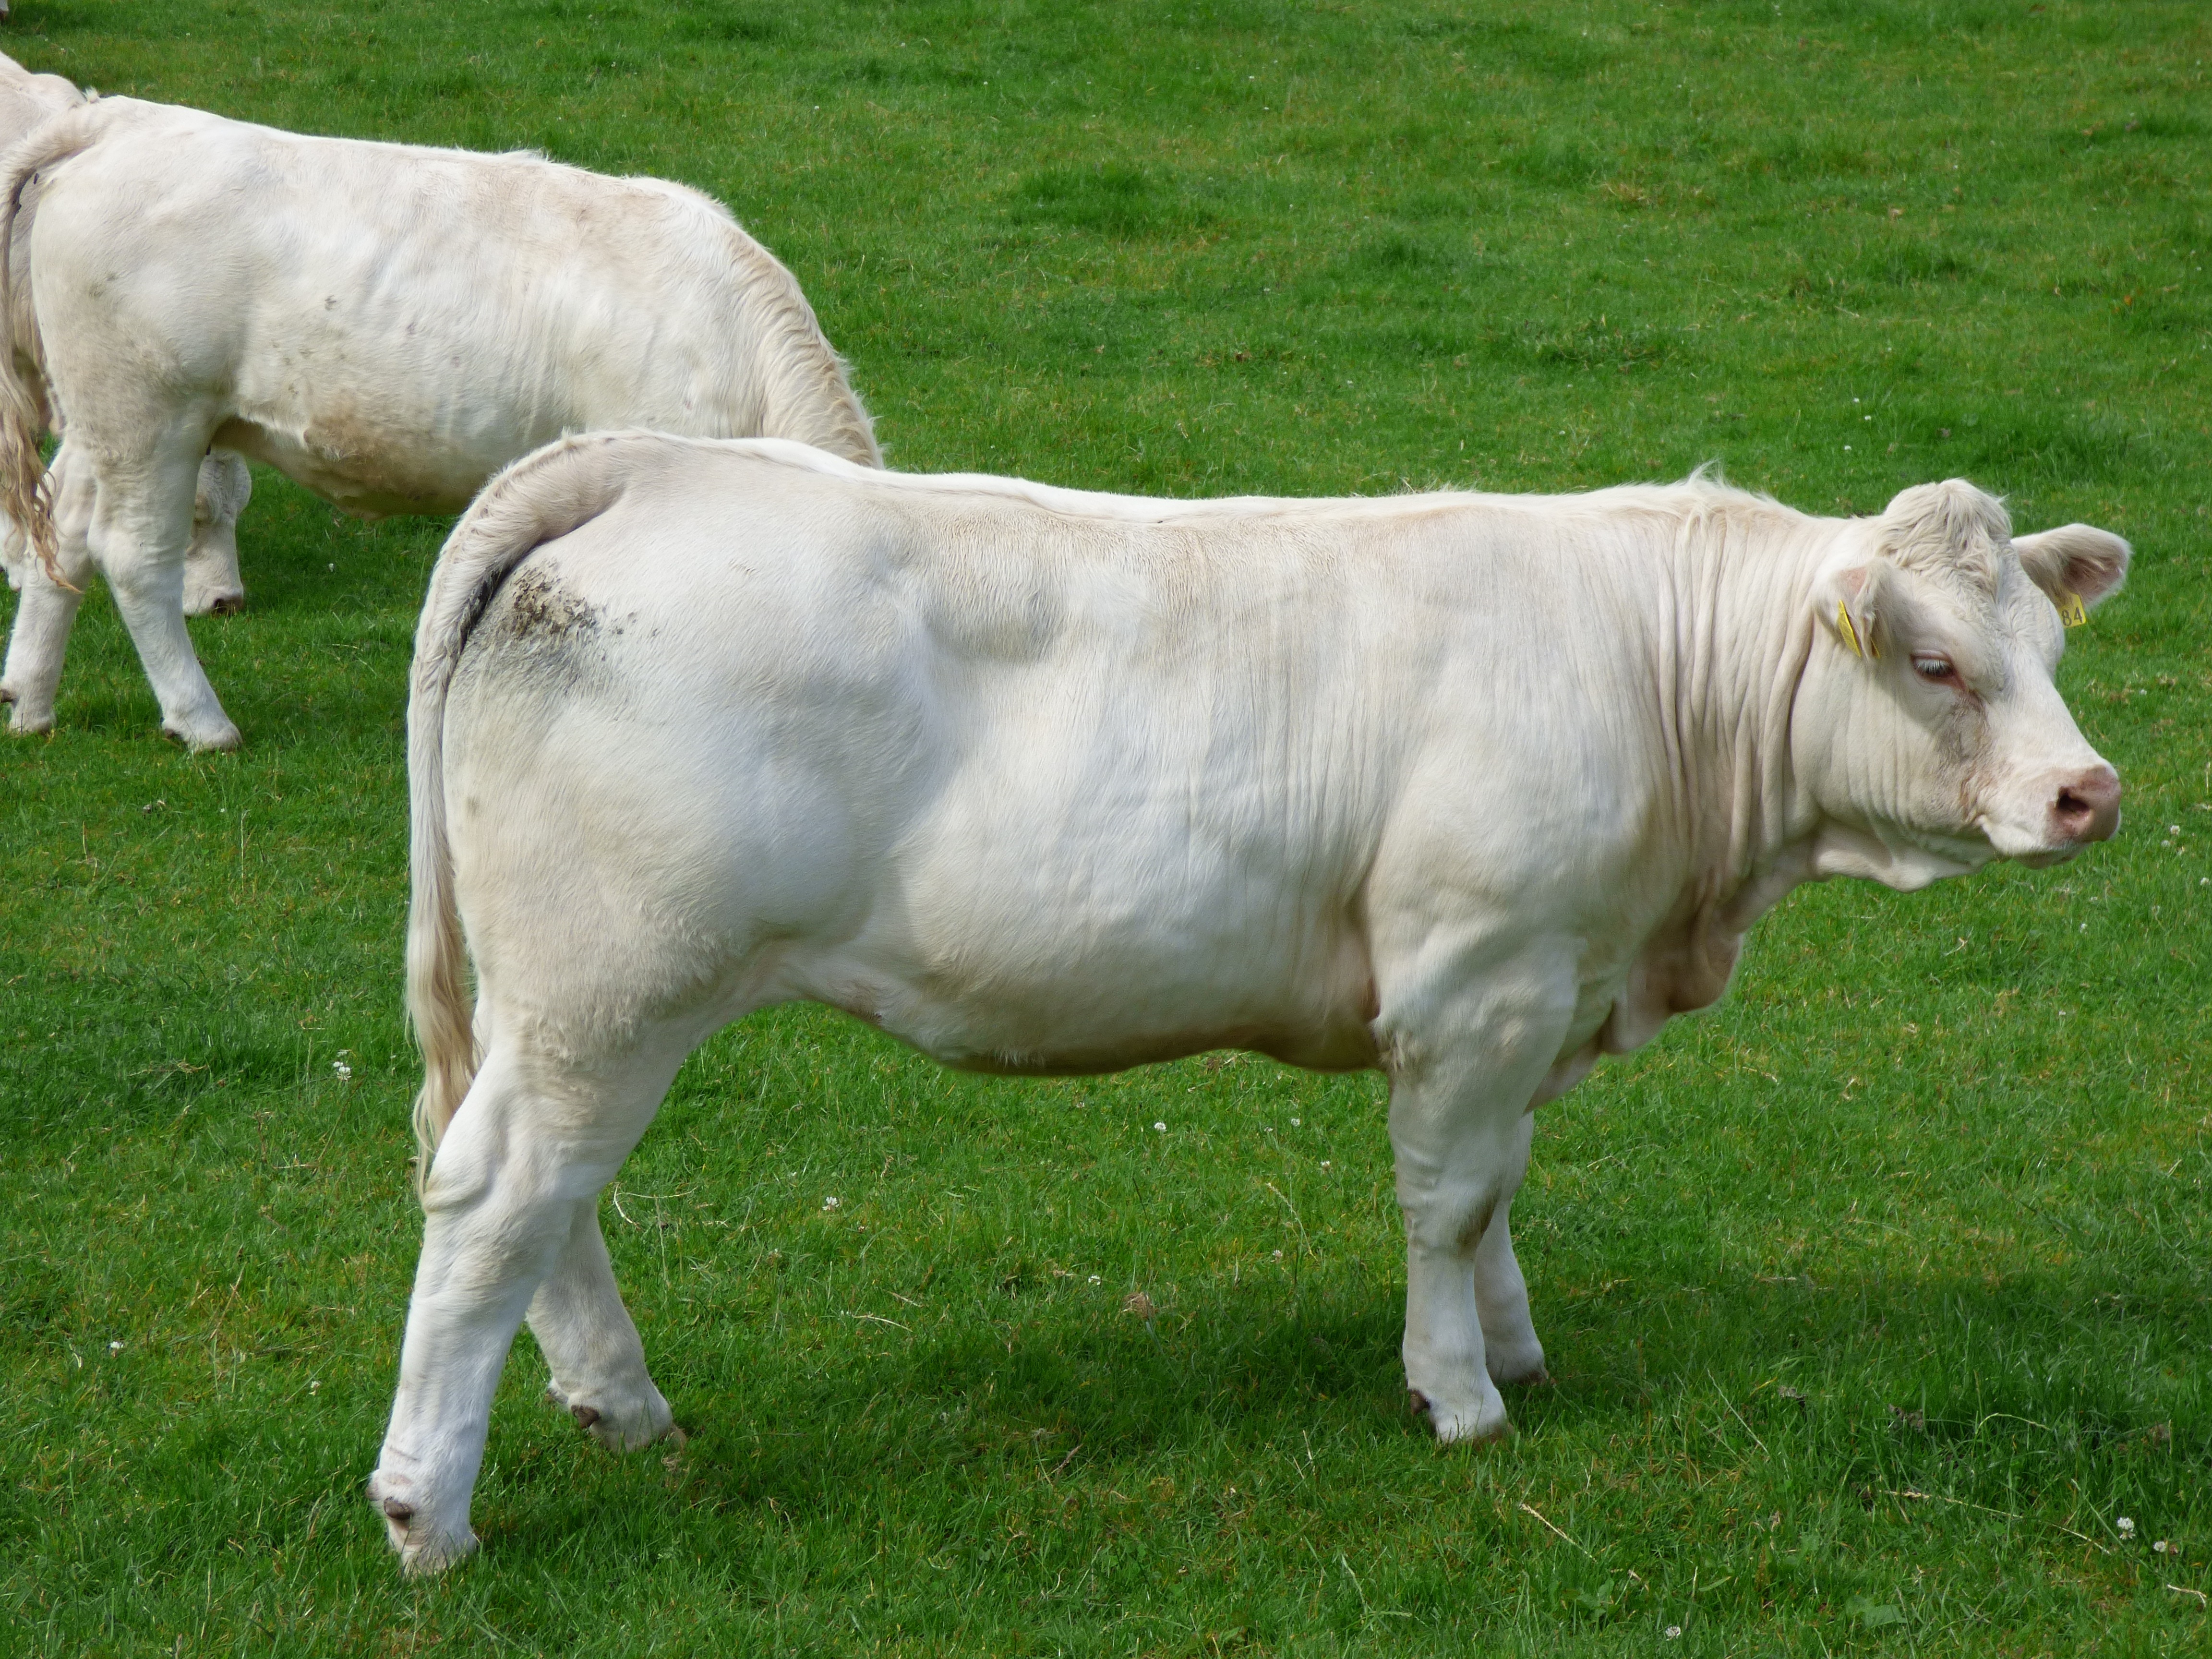
grass, farm, meadow, cattle, pasture, grazing, mammal, agriculture, bull, vertebrate, ox, charolais, dairy cow, cattle like mammal, cow goat family